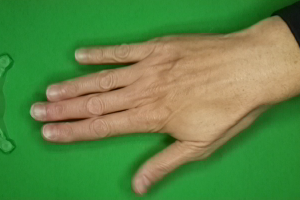
Label: paper